Grape therapy

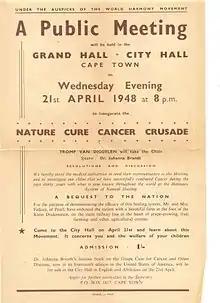

Johanna Brandt, a South African author, popularized the grape diet as a treatment for cancer from 1925. She published about twenty pamphlets on the subject of natural remedies for health problems with her book "The Grape Cure", which is said to have been written after Brandt had cured herself of stomach cancer by following the diet. The book was republished in 1989 as "How to Conquer Cancer, Naturally", including an endorsement of Brandt's work by Benedict Lust, who is commonly referred to as "the father of naturopathy".